Shchedryk (song)

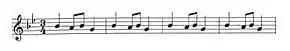
The ostinato motif of ""

"Shchedryk" ('Bountiful Evening') is a Ukrainian , or New Year's song, known in English as "The Little Swallow". It tells of a swallow flying into a home to proclaim that the family will enjoy a plentiful and bountiful year. The title is derived from the Ukrainian word for "bountiful". The song is based on a traditional folk song whose language was thought to have magical properties. The original traditional Ukrainian text used a device known as hemiola in the rhythm (alternating the accents within each measure from 3/4 to 6/8 and back again). The chant based on an ostinato four-note pattern within the range of a minor third is thought to be of prehistoric origins and was associated with the coming New Year, which in Ukraine before the introduction of Christianity was originally celebrated in March. Conceptually, the Ukrainian lyrics of this song meet the definition of a , while the English content of "The Little Swallow" identifies it as a .